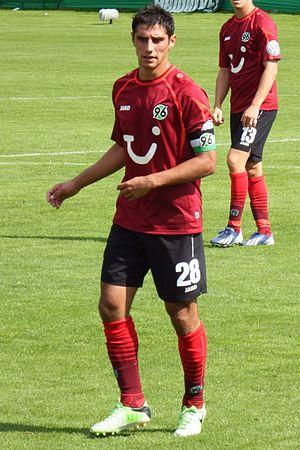
Lars Stindl, né le 26 août 1988 à Spire en Allemagne, est un footballeur international allemand évoluant actuellement au poste d'attaquant ou de milieu offensif au Borussia Mönchengladbach.